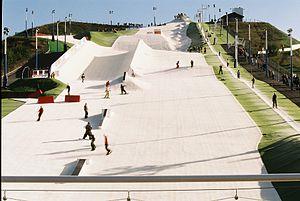
La piste de ski de Noeux-les-Mines construite sur un terril. Un exemple de reconversion industrielle.